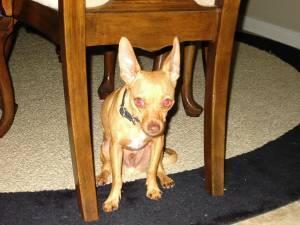
chihuahua